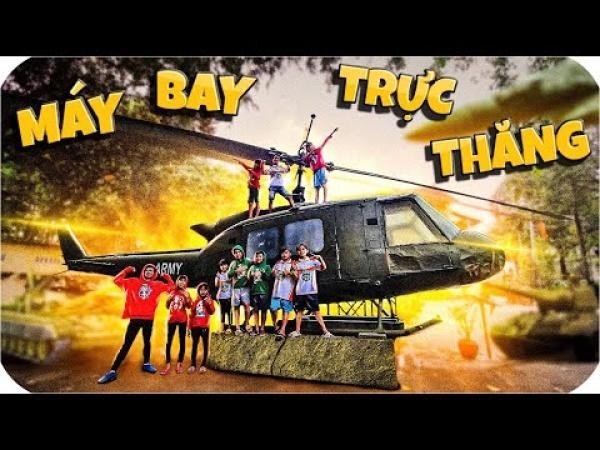
có một nhóm người xuất hiện ở quanh một cái mô hình máy bay